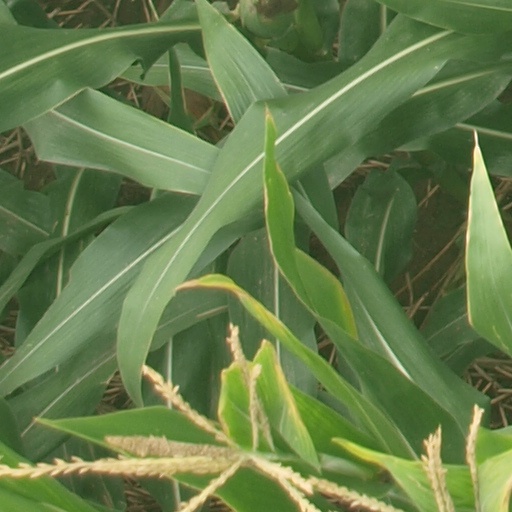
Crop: maize; corn